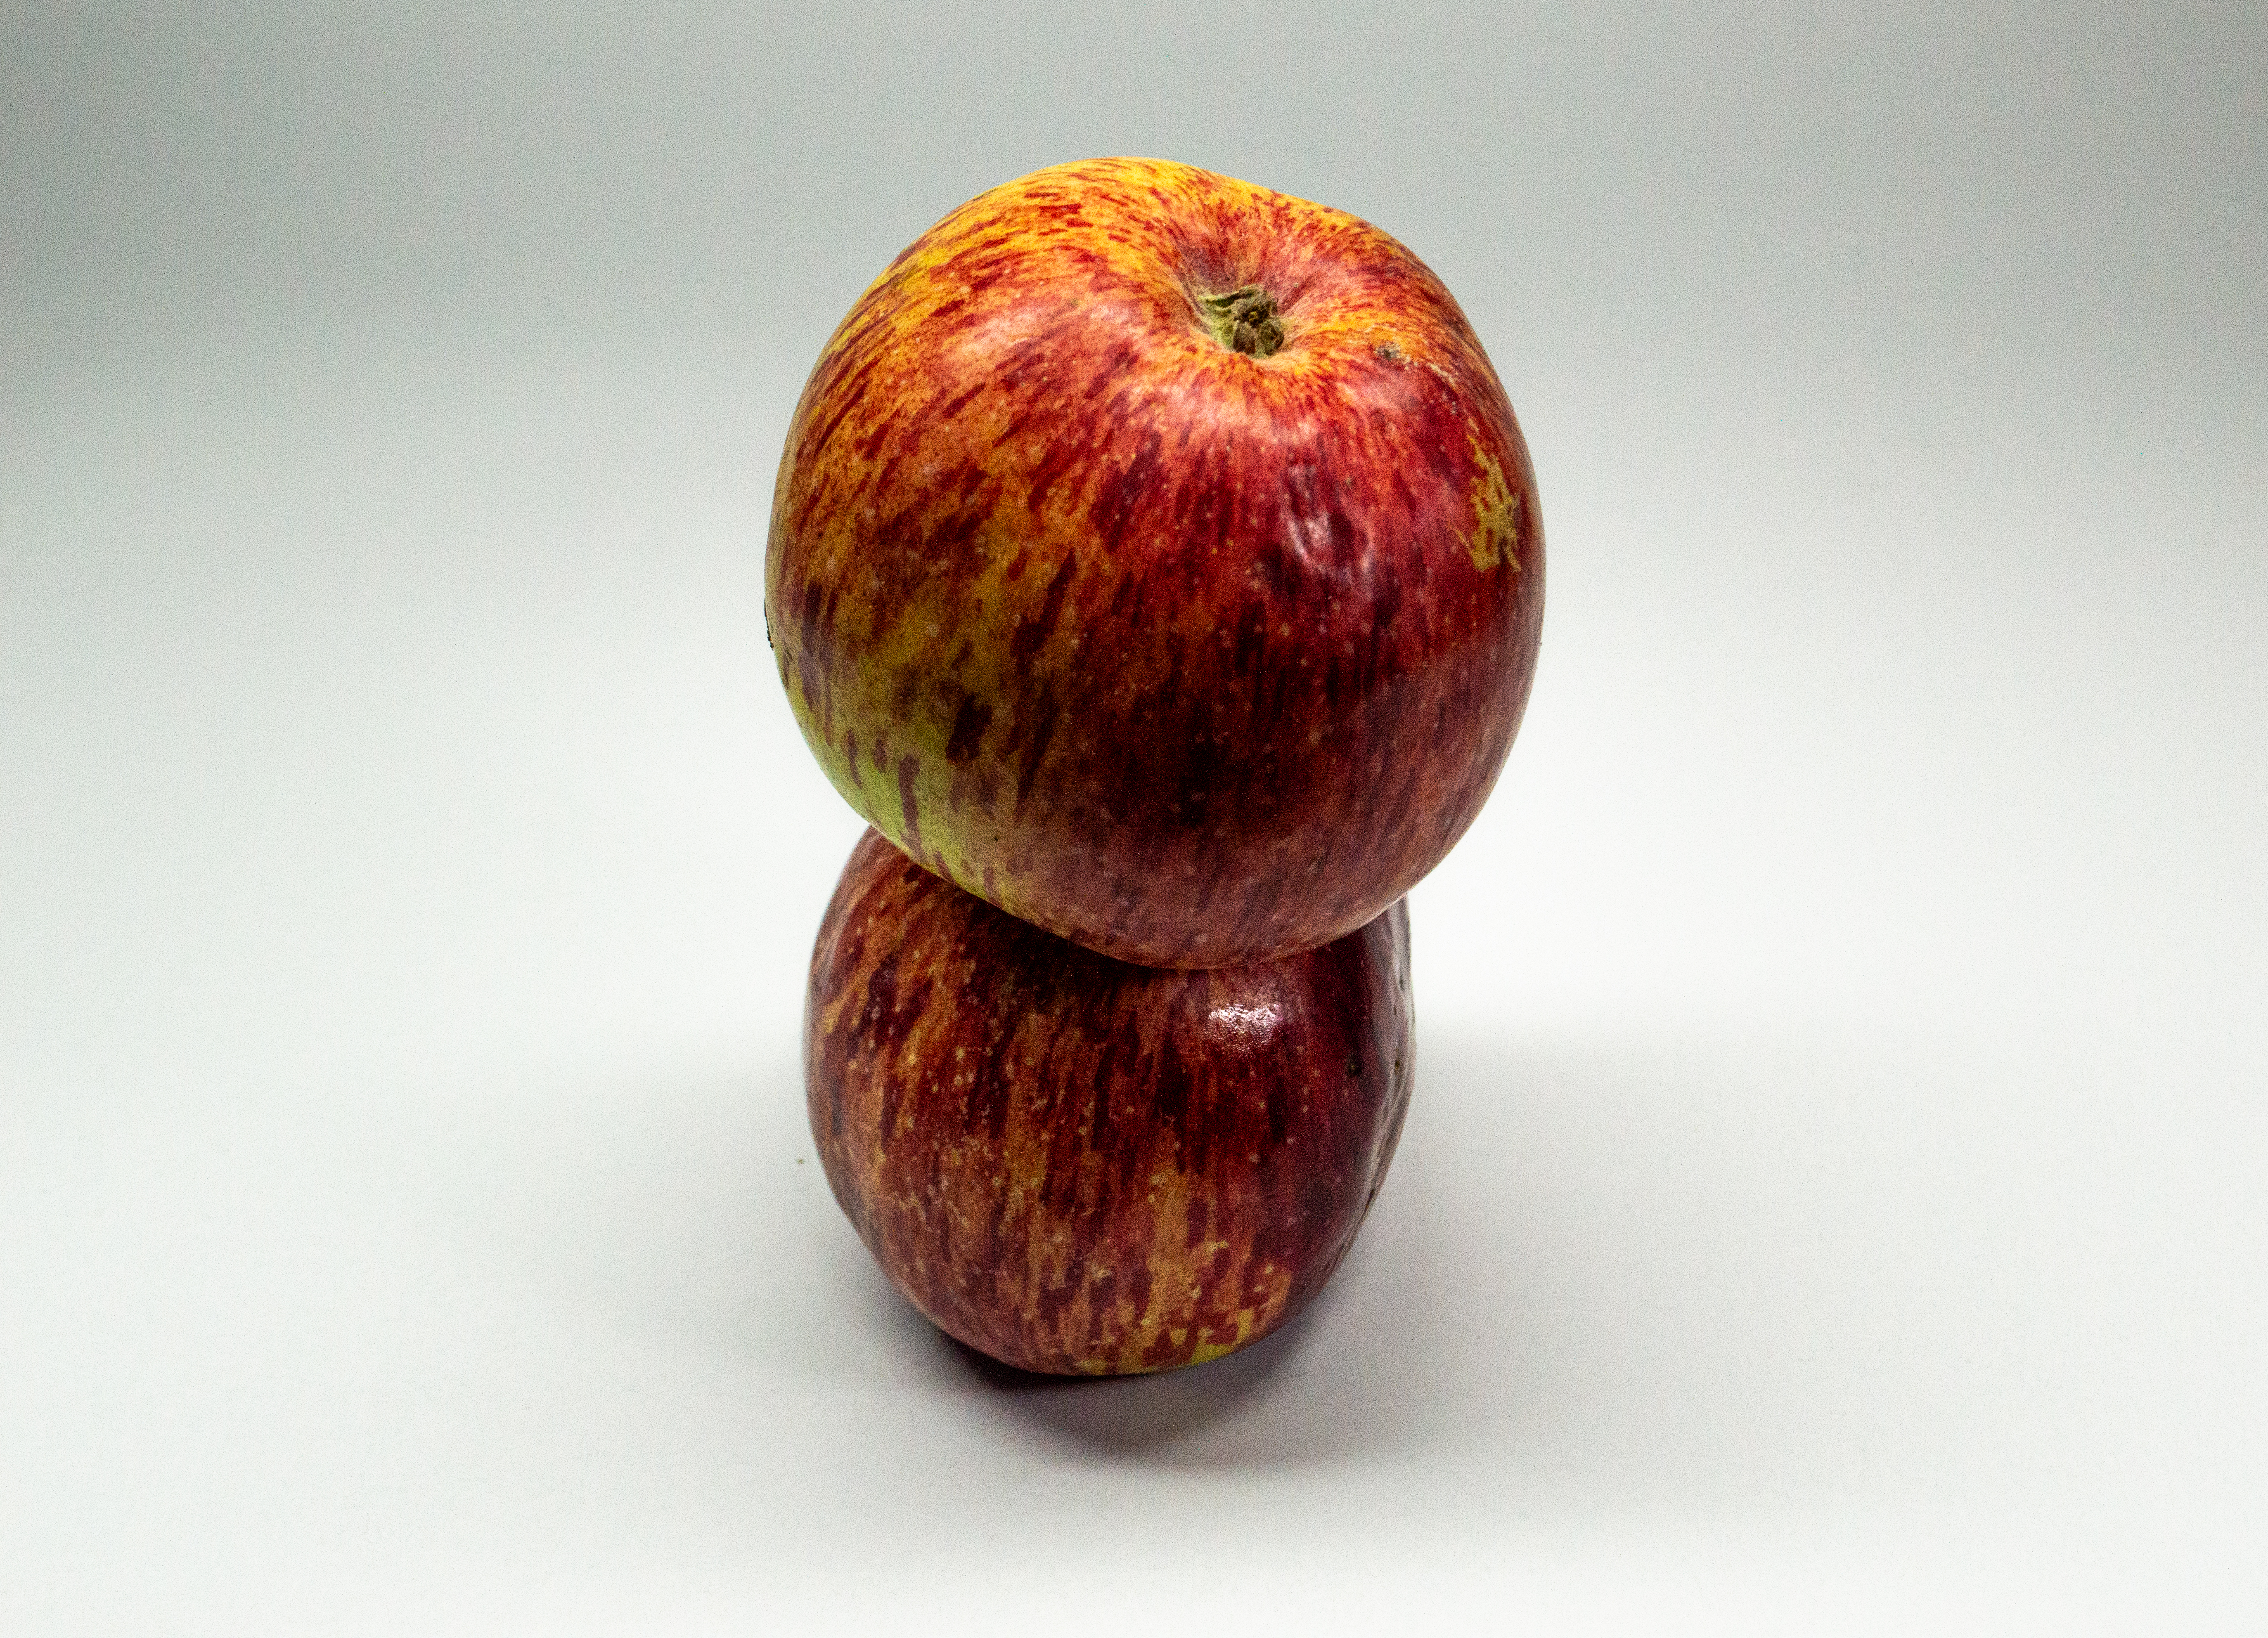
fruit, healthy, isolated, juicy, natural, nature, nobody, package, organic, pink, plant, raw, red, ripe, single, sweet, vegetarian, vitamin, white, white background, image, food and drink, photography, color image, healthy eating, sweet food, apple, object, stem, crop, health, food, leaf, dew, wood, natural material, natural foods, produce, Tints and shades, accessory fruit, peach, circle, flowering plant, seedless fruit, local food, event, magenta, malus, superfood, mcintosh, still life photography, rose order, hardwood, macro photography, glass, rose family, petal, still life, plant stem, oval